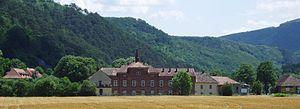
Mayerling est un village de Basse-Autriche, dépendant de la commune d'Alland, dans le district de Baden. Son pavillon de chasse est connu pour être le lieu du drame de Mayerling, soit la mort dans des circonstances mystérieuses du prince héritier Rodolphe d'Autriche et de la baronne Marie Vetsera le 30 janvier 1889.